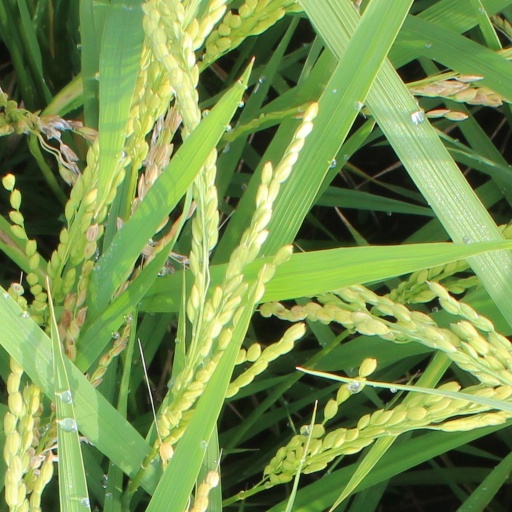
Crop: rice